Aurora Borealis (painting)

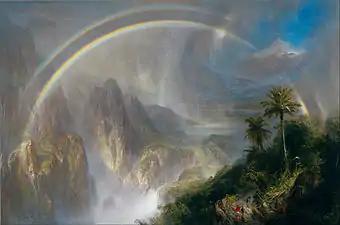
"Rainy Season in the Tropics", 1866.

Created at the end of the American Civil War, "Aurora Borealis" (1865) was believed to depict the portent of a simultaneously triumphant and desolate Union victory, its meaning amplified in relation to later works, including "The After Glow" (1867) and other works.